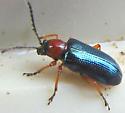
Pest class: cereal_leaf_beetle